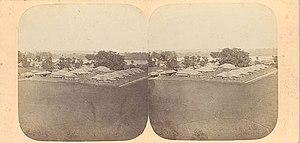
Pierre Joseph Rossier, né le 16 juillet 1829 à Grandsivaz en Suisse et mort le 22 octobre 1886 dans le 14ème arrondissement de Paris en France, est un photographe suisse, pionnier de la photographie en Asie. Ses photographies à l'albumine, ses stéréogrammes et ses cartes de visite représentent des portraits et des paysages naturels ou urbains.